Carlos Corach

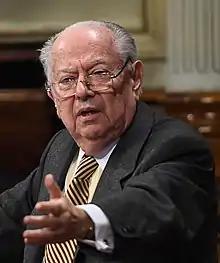
Carlos Vladimiro Corach

Carlos Vladimiro Corach (born 24 April 1935) is an Argentinian politician and lawyer, who served as Minister of Interior during the presidency of Carlos Menem between January 1995 and the end of tenure of Menem in December 1999.